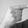
ASL letter: G